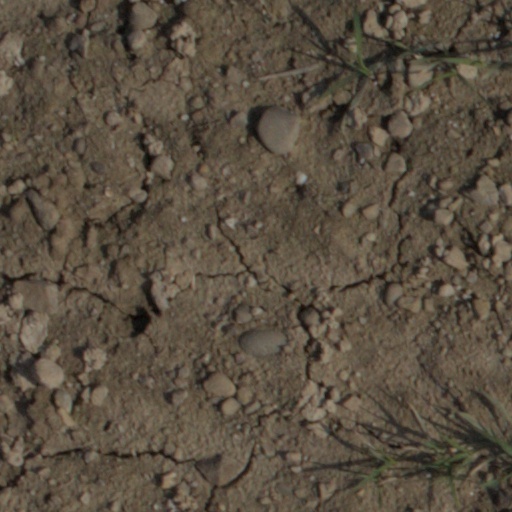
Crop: wheat